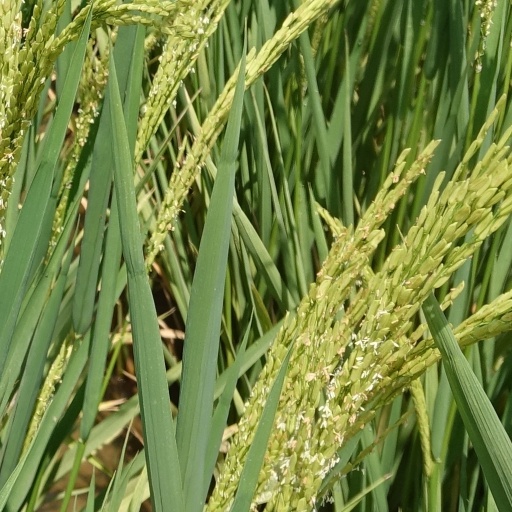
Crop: rice